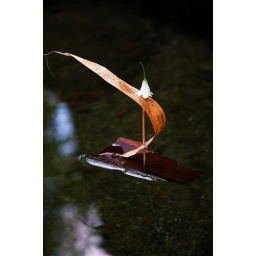
Bamboo leaf & bark boat in a horse trough